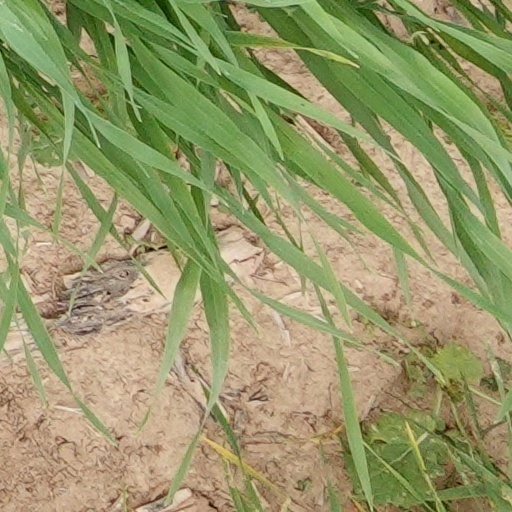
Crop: wheat